Finnish Institute at Athens

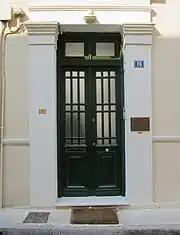
The institute's main door.

Acquiring proper premises for the institute had become relevant by 1987. It was at this stage that a turn-of-the-century townhouse situated in Zítrou 16 was acquired, but it required careful renovation that took several years. In addition, a new apartment for the director was acquired in 1991 from the Karyátidon street nearby.